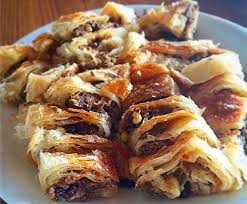
Yemek: borek